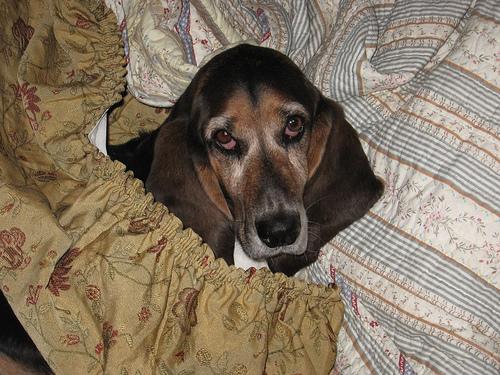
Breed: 241-n000100-basset